Dime (United States coin)

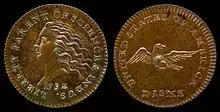
1792 Disme copper pattern

The Coinage Act of 1792, passed on April 2, 1792, authorized the mintage of a "disme", one-tenth the silver weight and value of a dollar. The composition of the disme was set at 89.24% silver and 10.76% copper. In 1792, a limited number of dismes were minted but never circulated. Some of these were struck in copper, indicating that the 1792 dismes were in fact pattern coins. The first dimes minted for circulation did not appear until 1796, due to a lack of demand for the coin and production problems at the United States Mint.